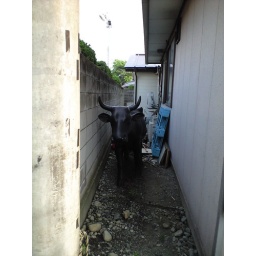
cow in between house and wall